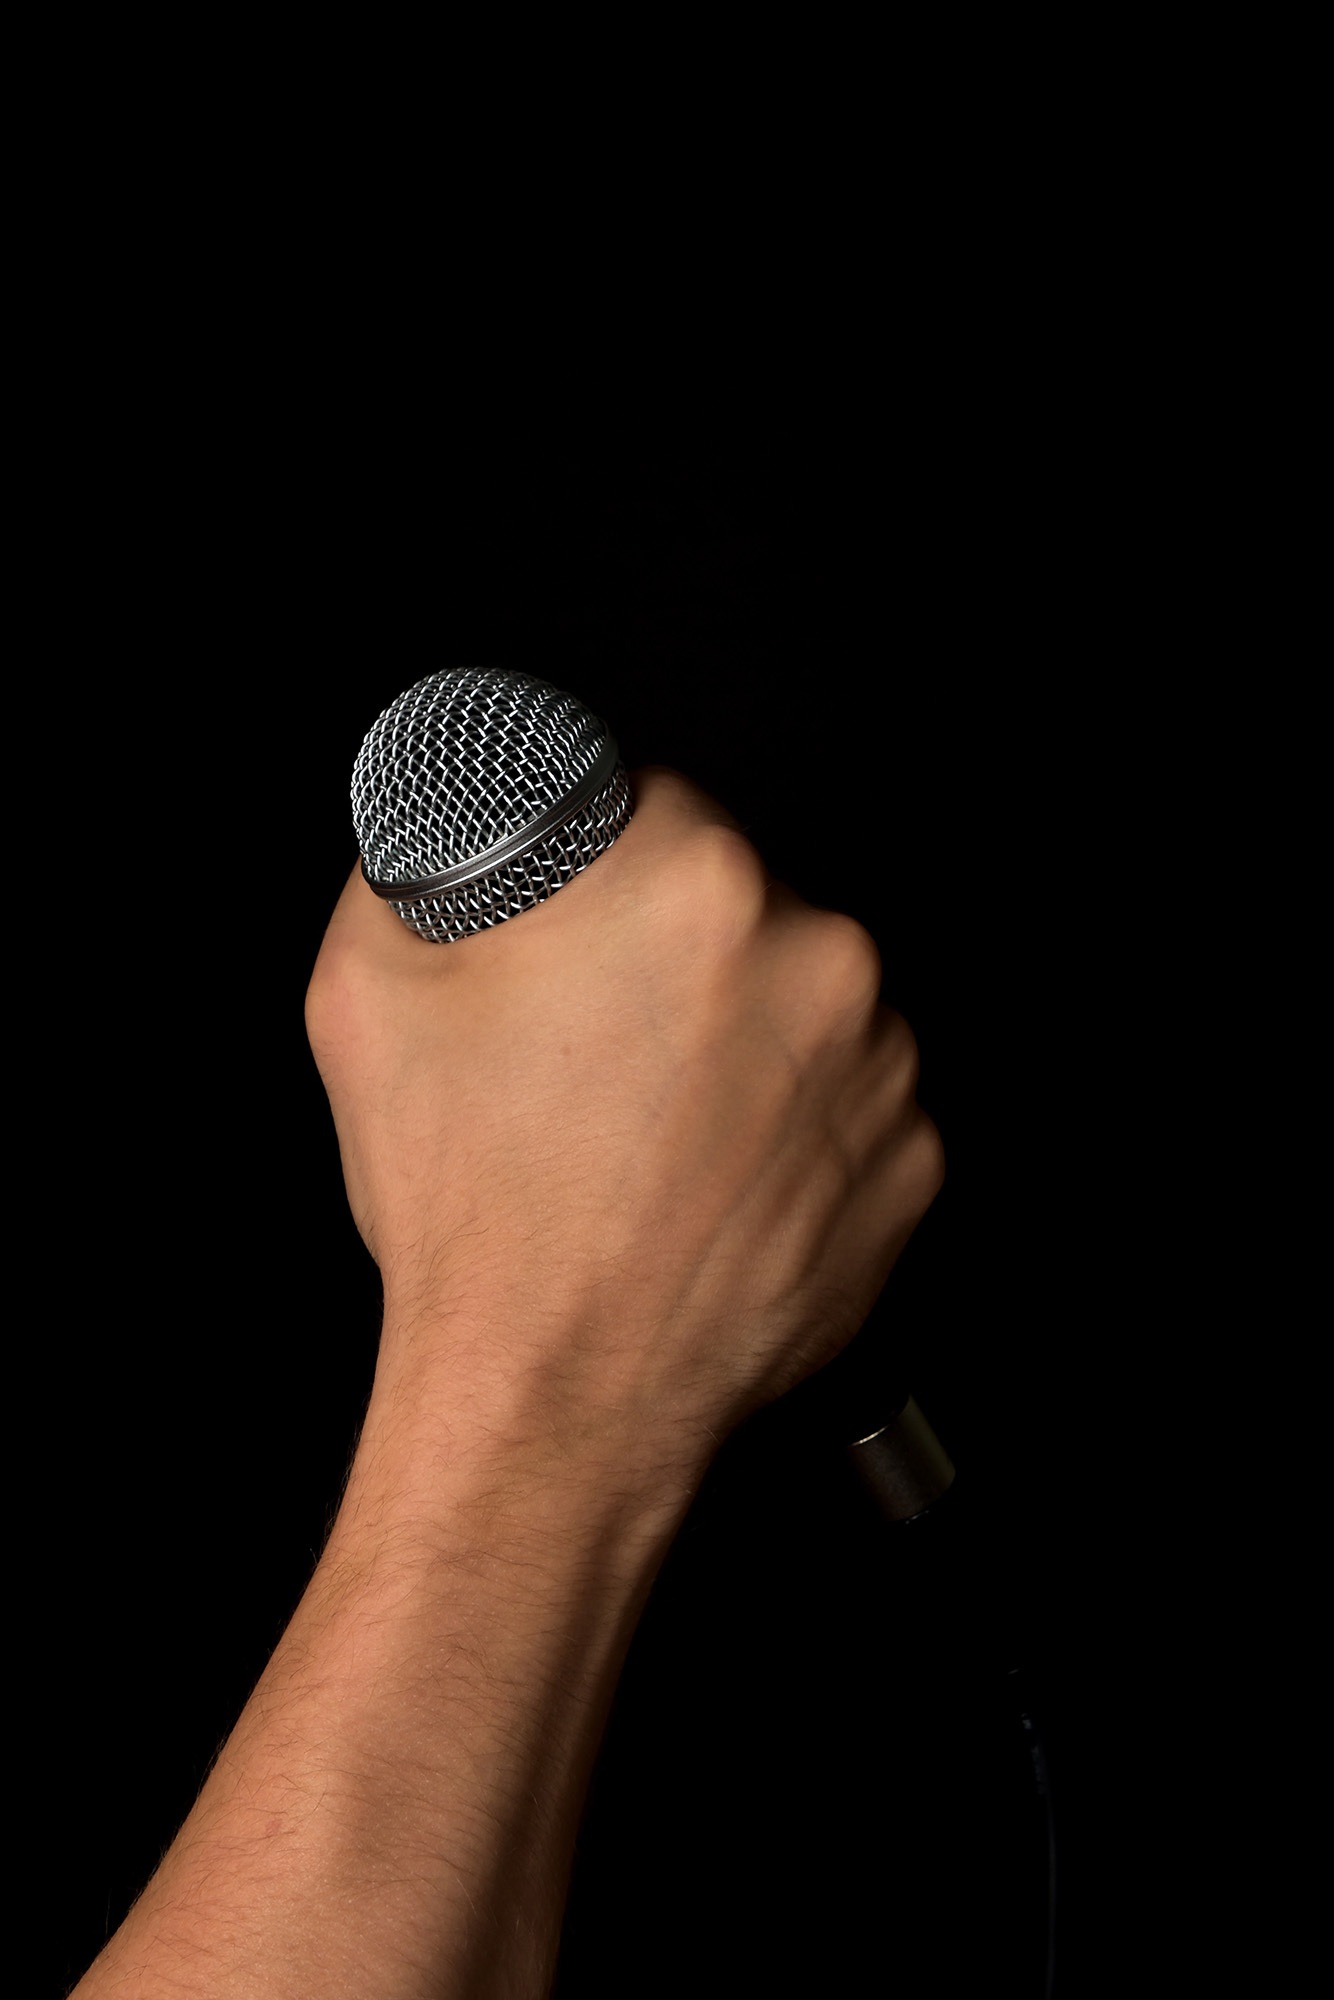
hand, man, rock, person, music, star, isolated, male, leg, concert, singer, finger, show, microphone, mic, metal, studio, television, tv, performer, musician, black, arm, hold, fan, radio, close up, human body, perform, fist, power, gig, stage, pop, fun, recording, background, audio, performance, wrist, singing, public, roll, media, sound, expression, culture, front, rocker, hard, vocalist, heavy, support, voice, idol, audio equipment, announce, sense